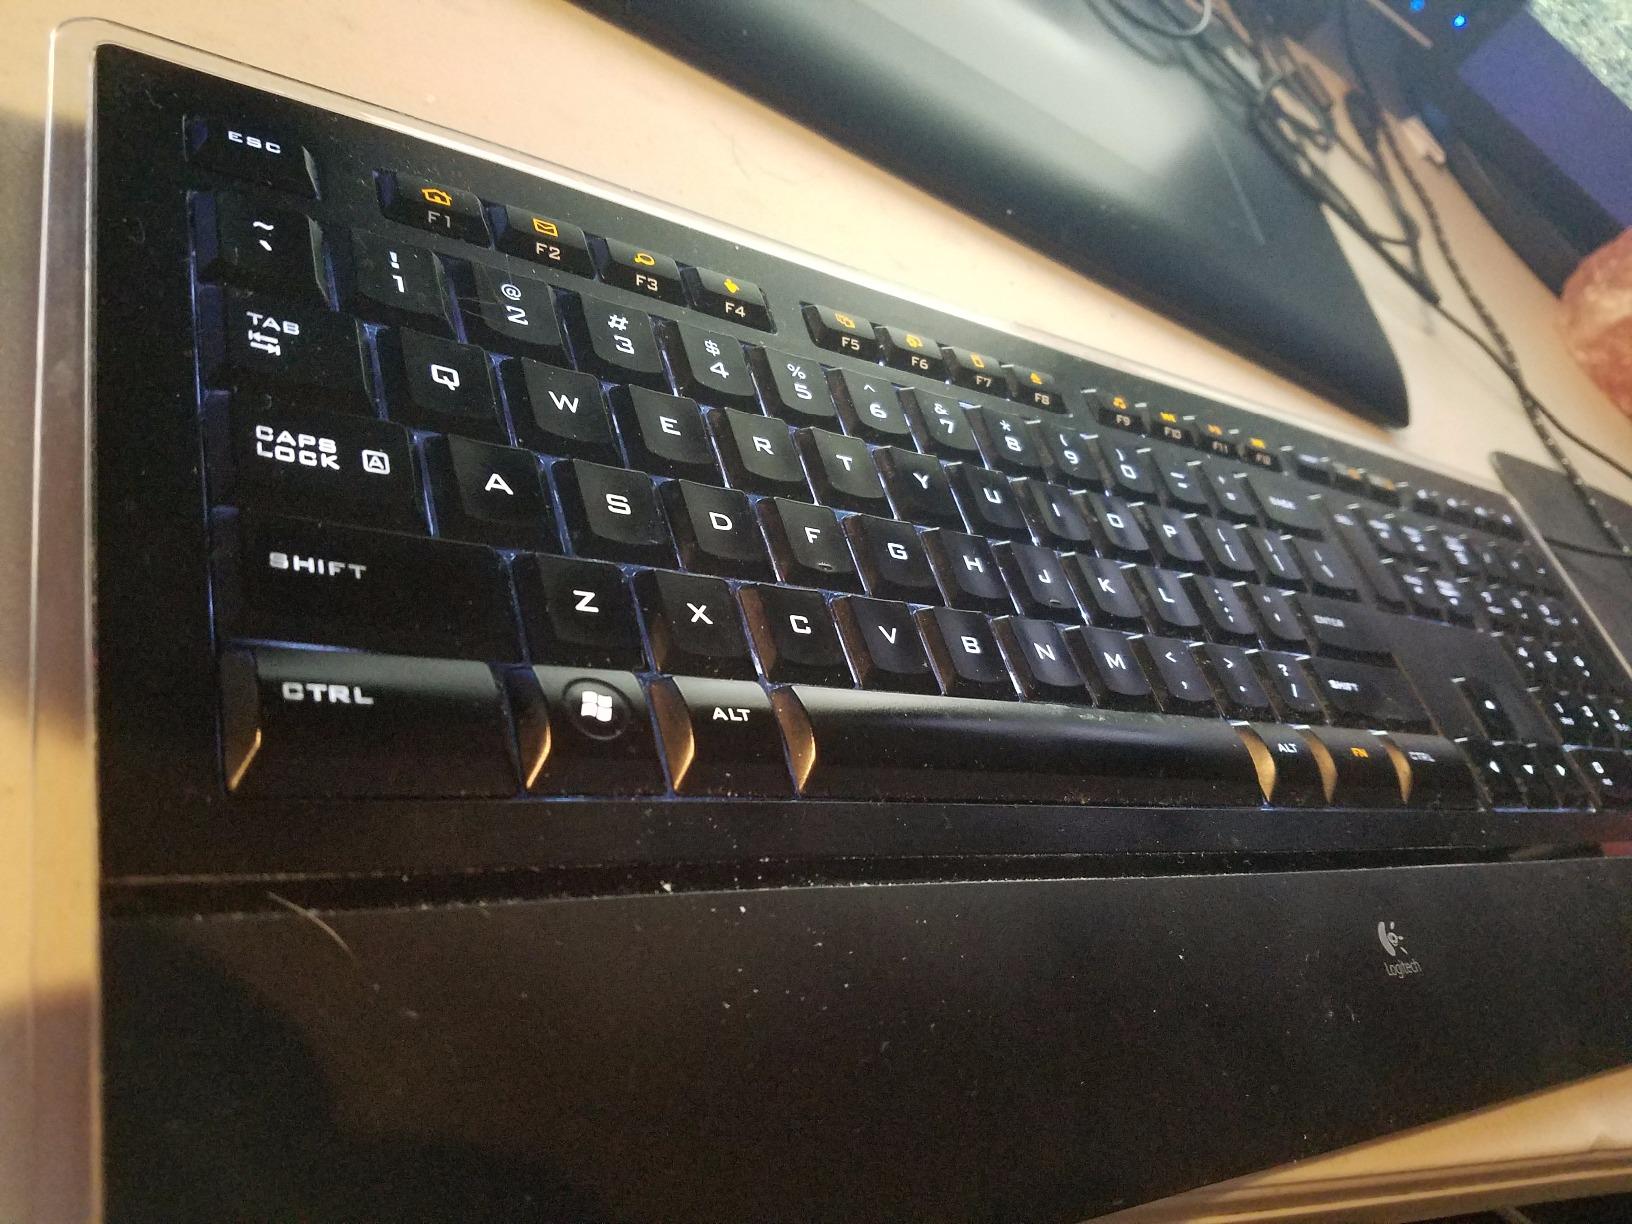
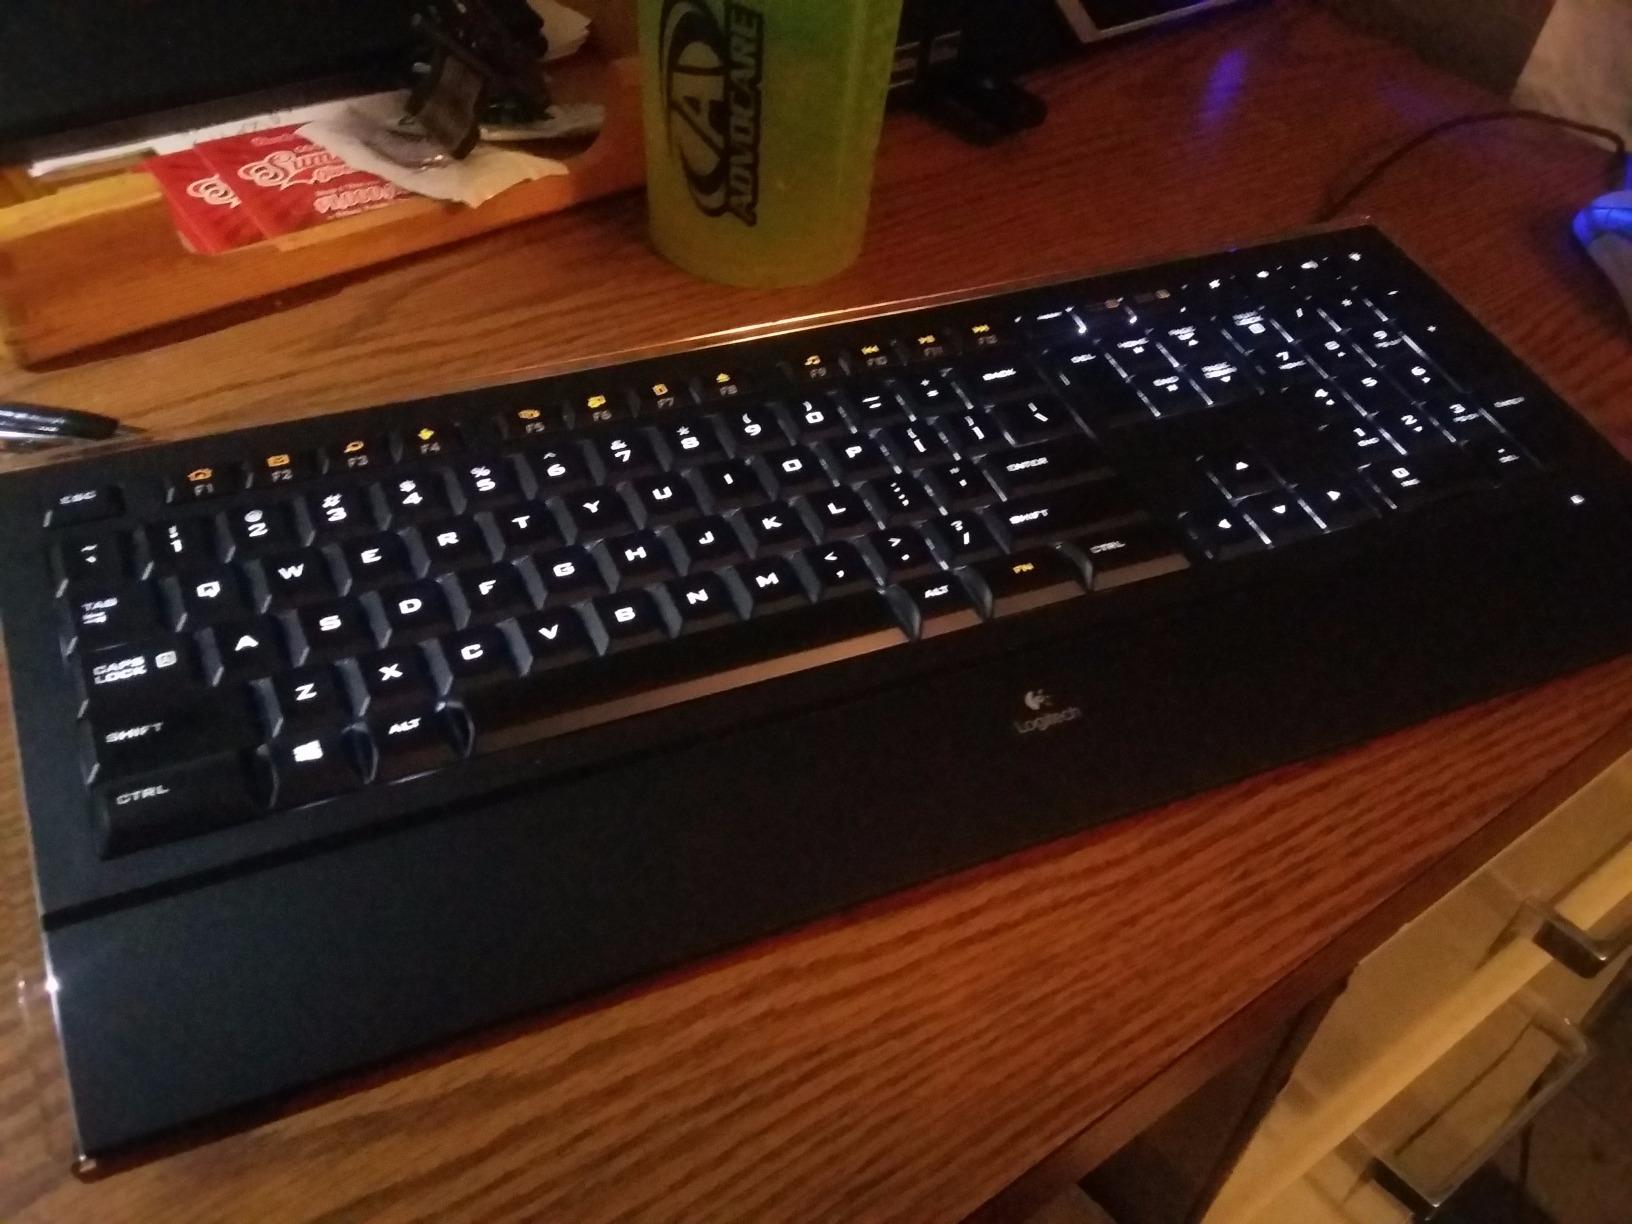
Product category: keyboard
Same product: yes